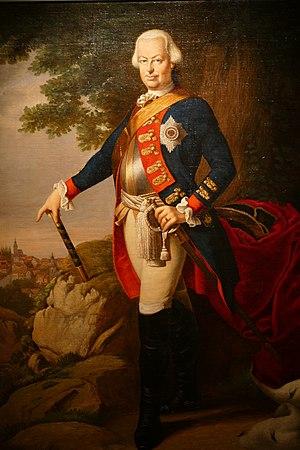
Le comté de Hanau-Lichtenberg est l'un des nombreux territoires intégrés au Saint-Empire romain germanique. Ses origines sont doubles ; d'une part la seigneurie de Lichtenberg en Basse-Alsace et d'autre part un morceau du comté de Hanau situé en Hesse. Le comté se subdivise en quinze bailliages, dont dix sont situés dans l'actuel département du Bas-Rhin, avec la ville de Bouxwiller pour capitale.